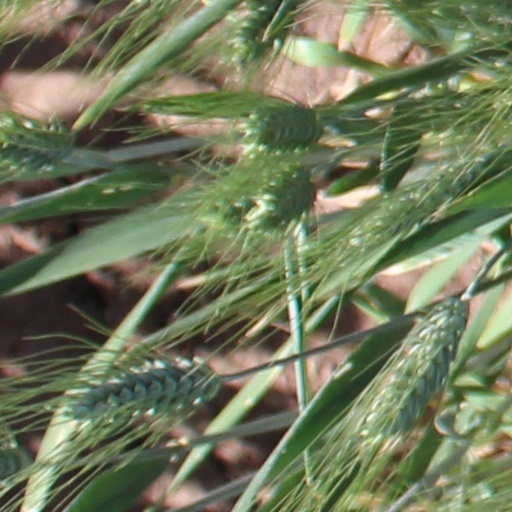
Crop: wheat